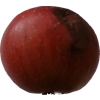
Label: Apple 17